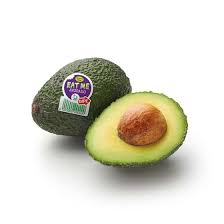
Label: Avocado